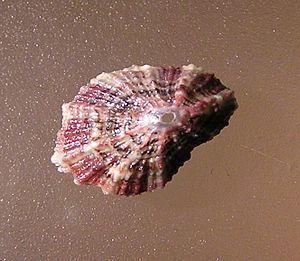
Fissurella est un genre de mollusques gastéropodes appartenant à la famille des Fissurellidae.